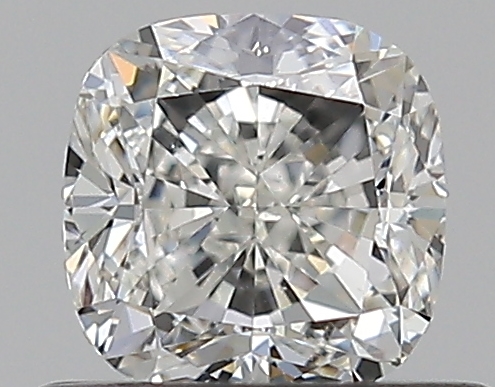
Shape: cushion
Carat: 0.59
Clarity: VS2
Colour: I
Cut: VG
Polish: EX
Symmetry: VG
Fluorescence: F
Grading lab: GIA
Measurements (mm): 4.57 x 4.54 x 3.24